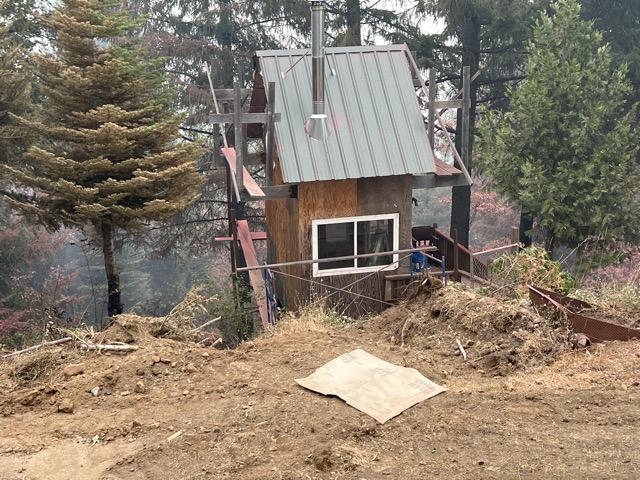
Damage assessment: no_damage